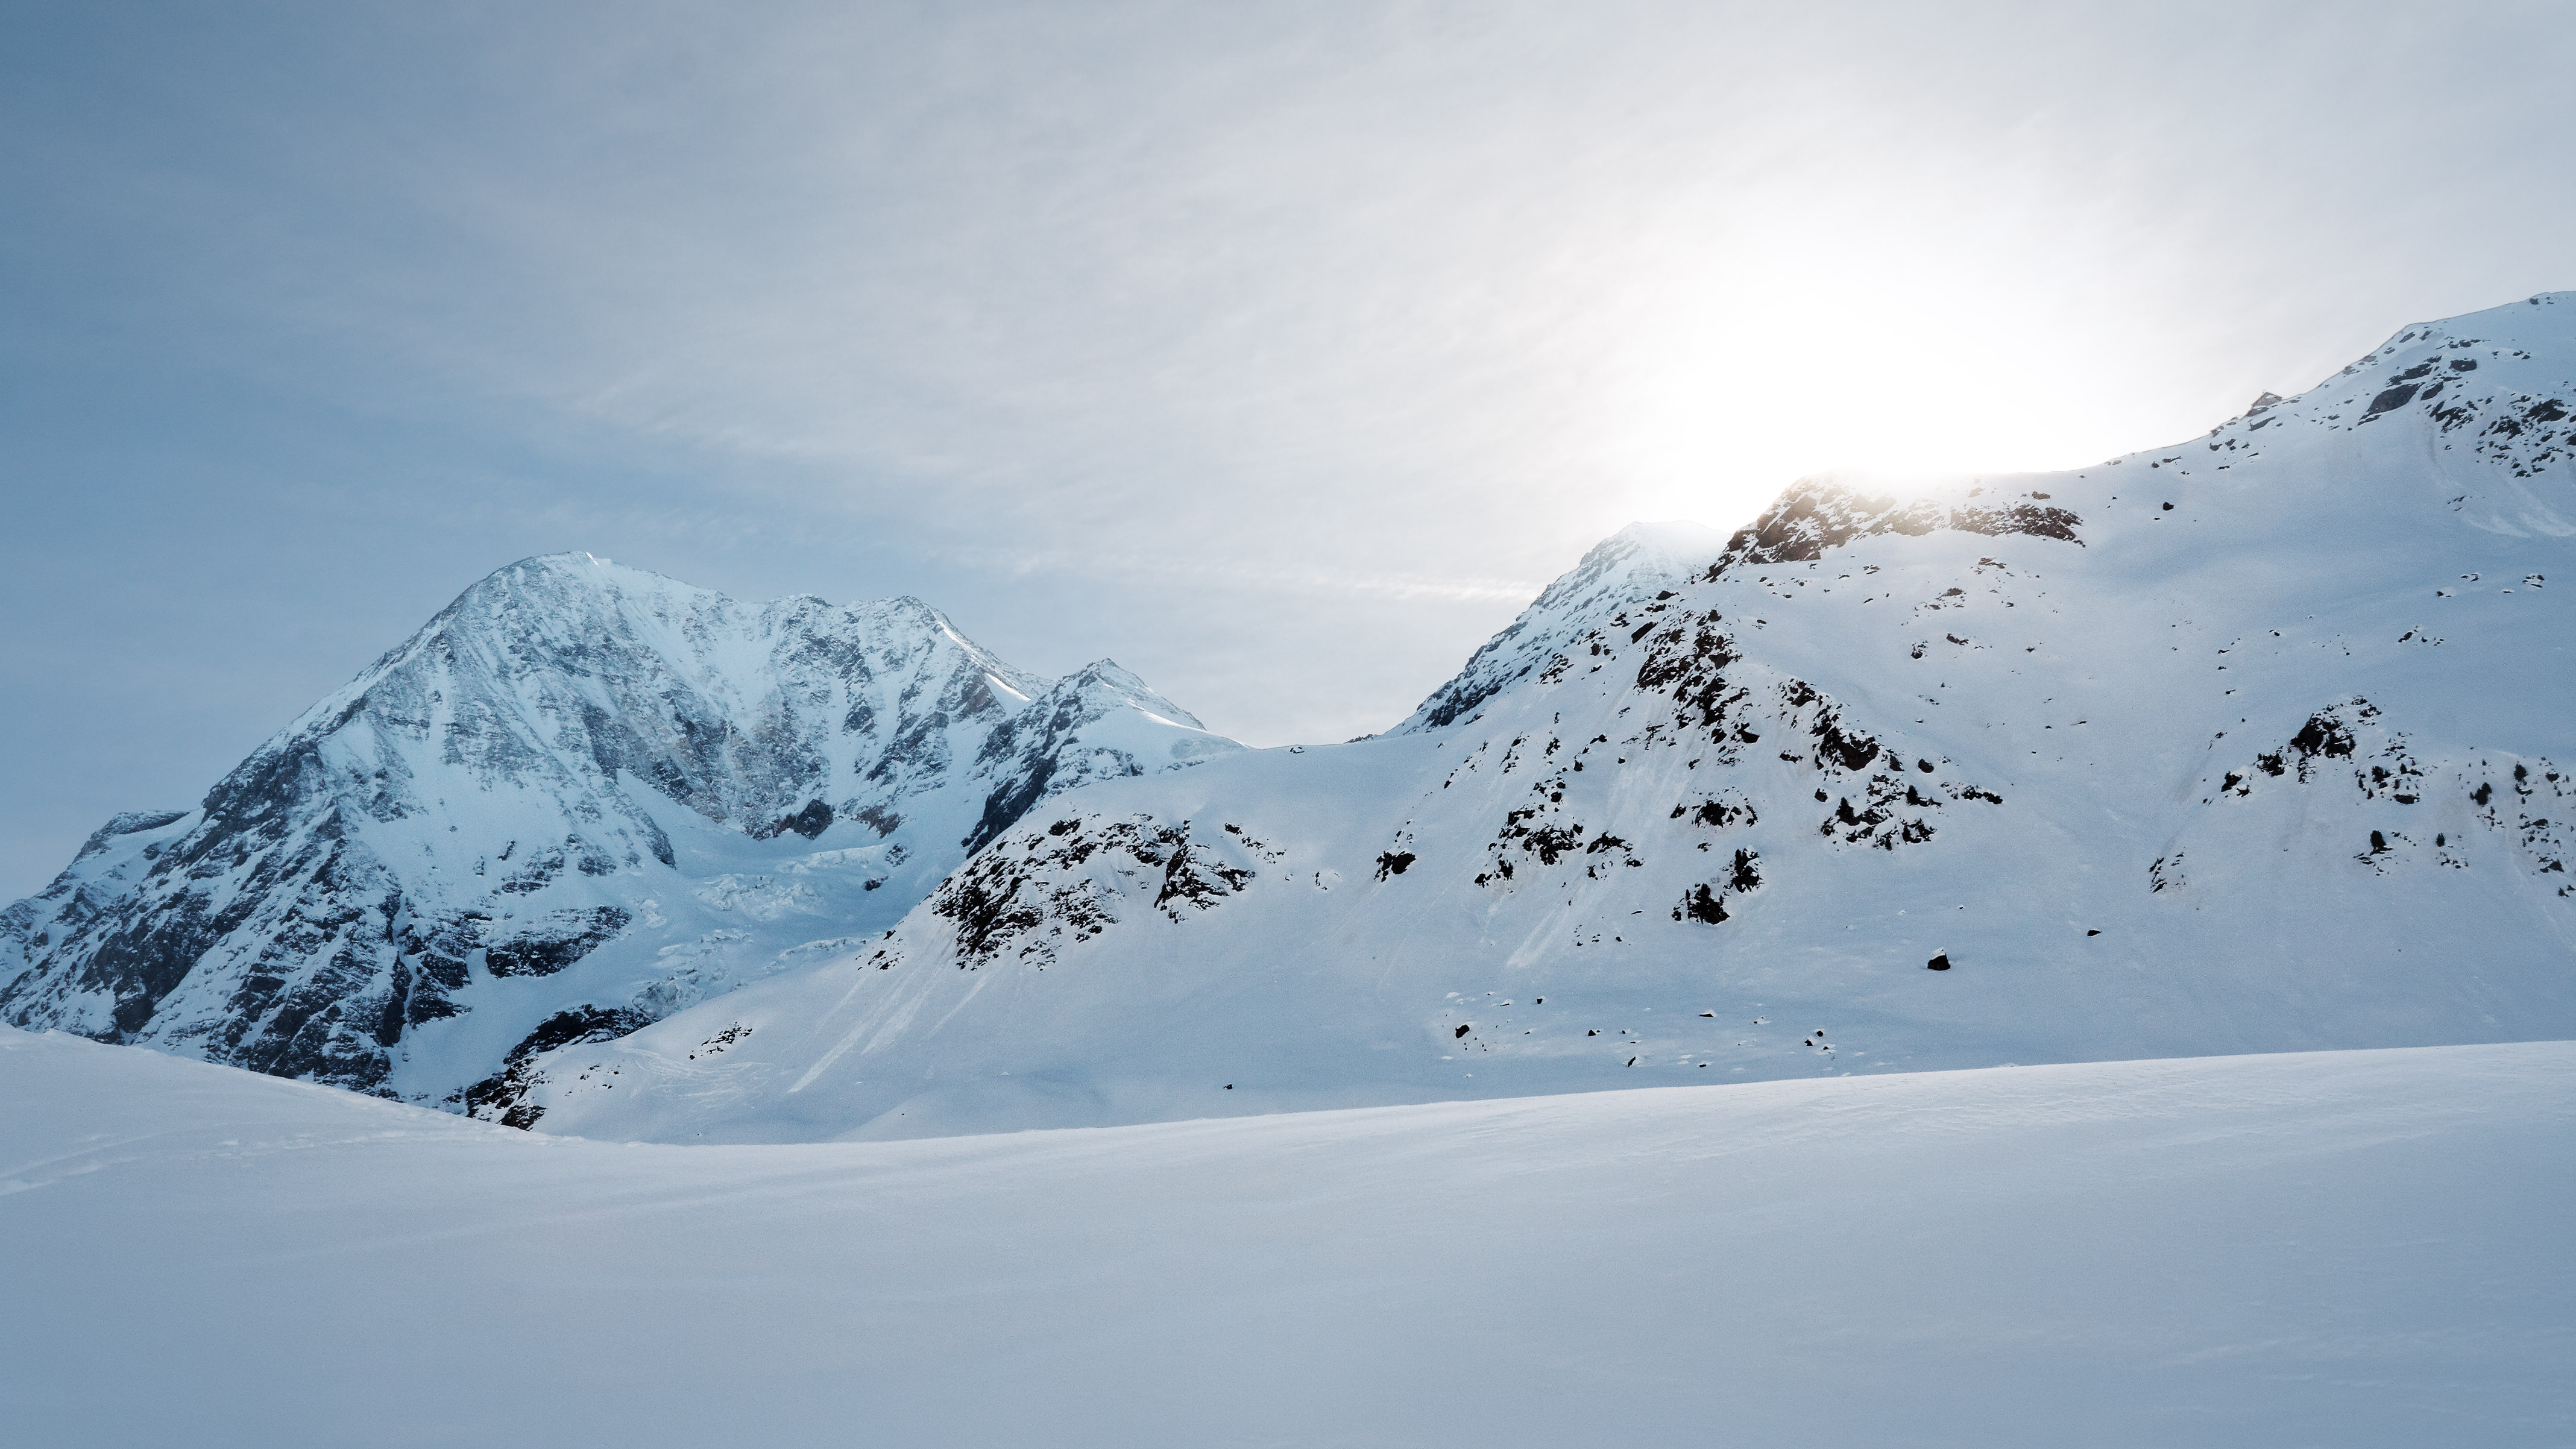
landscape, nature, mountain, snow, cold, winter, sky, peak, mountain range, daytime, high, weather, snowy, skiing, season, ridge, summit, mountain peak, winter sport, daylight, mountains, alps, ski, pinnacle, piste, freezing, ski touring, snow capped mountains, ski mountaineering, ski equipment, sun glare, mountainous landforms, geological phenomenon